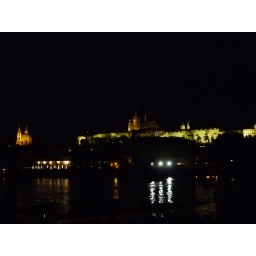
over the river to the castle and st nicholas